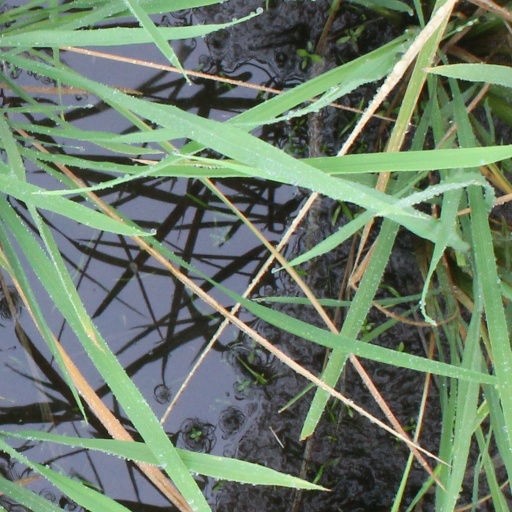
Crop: rice